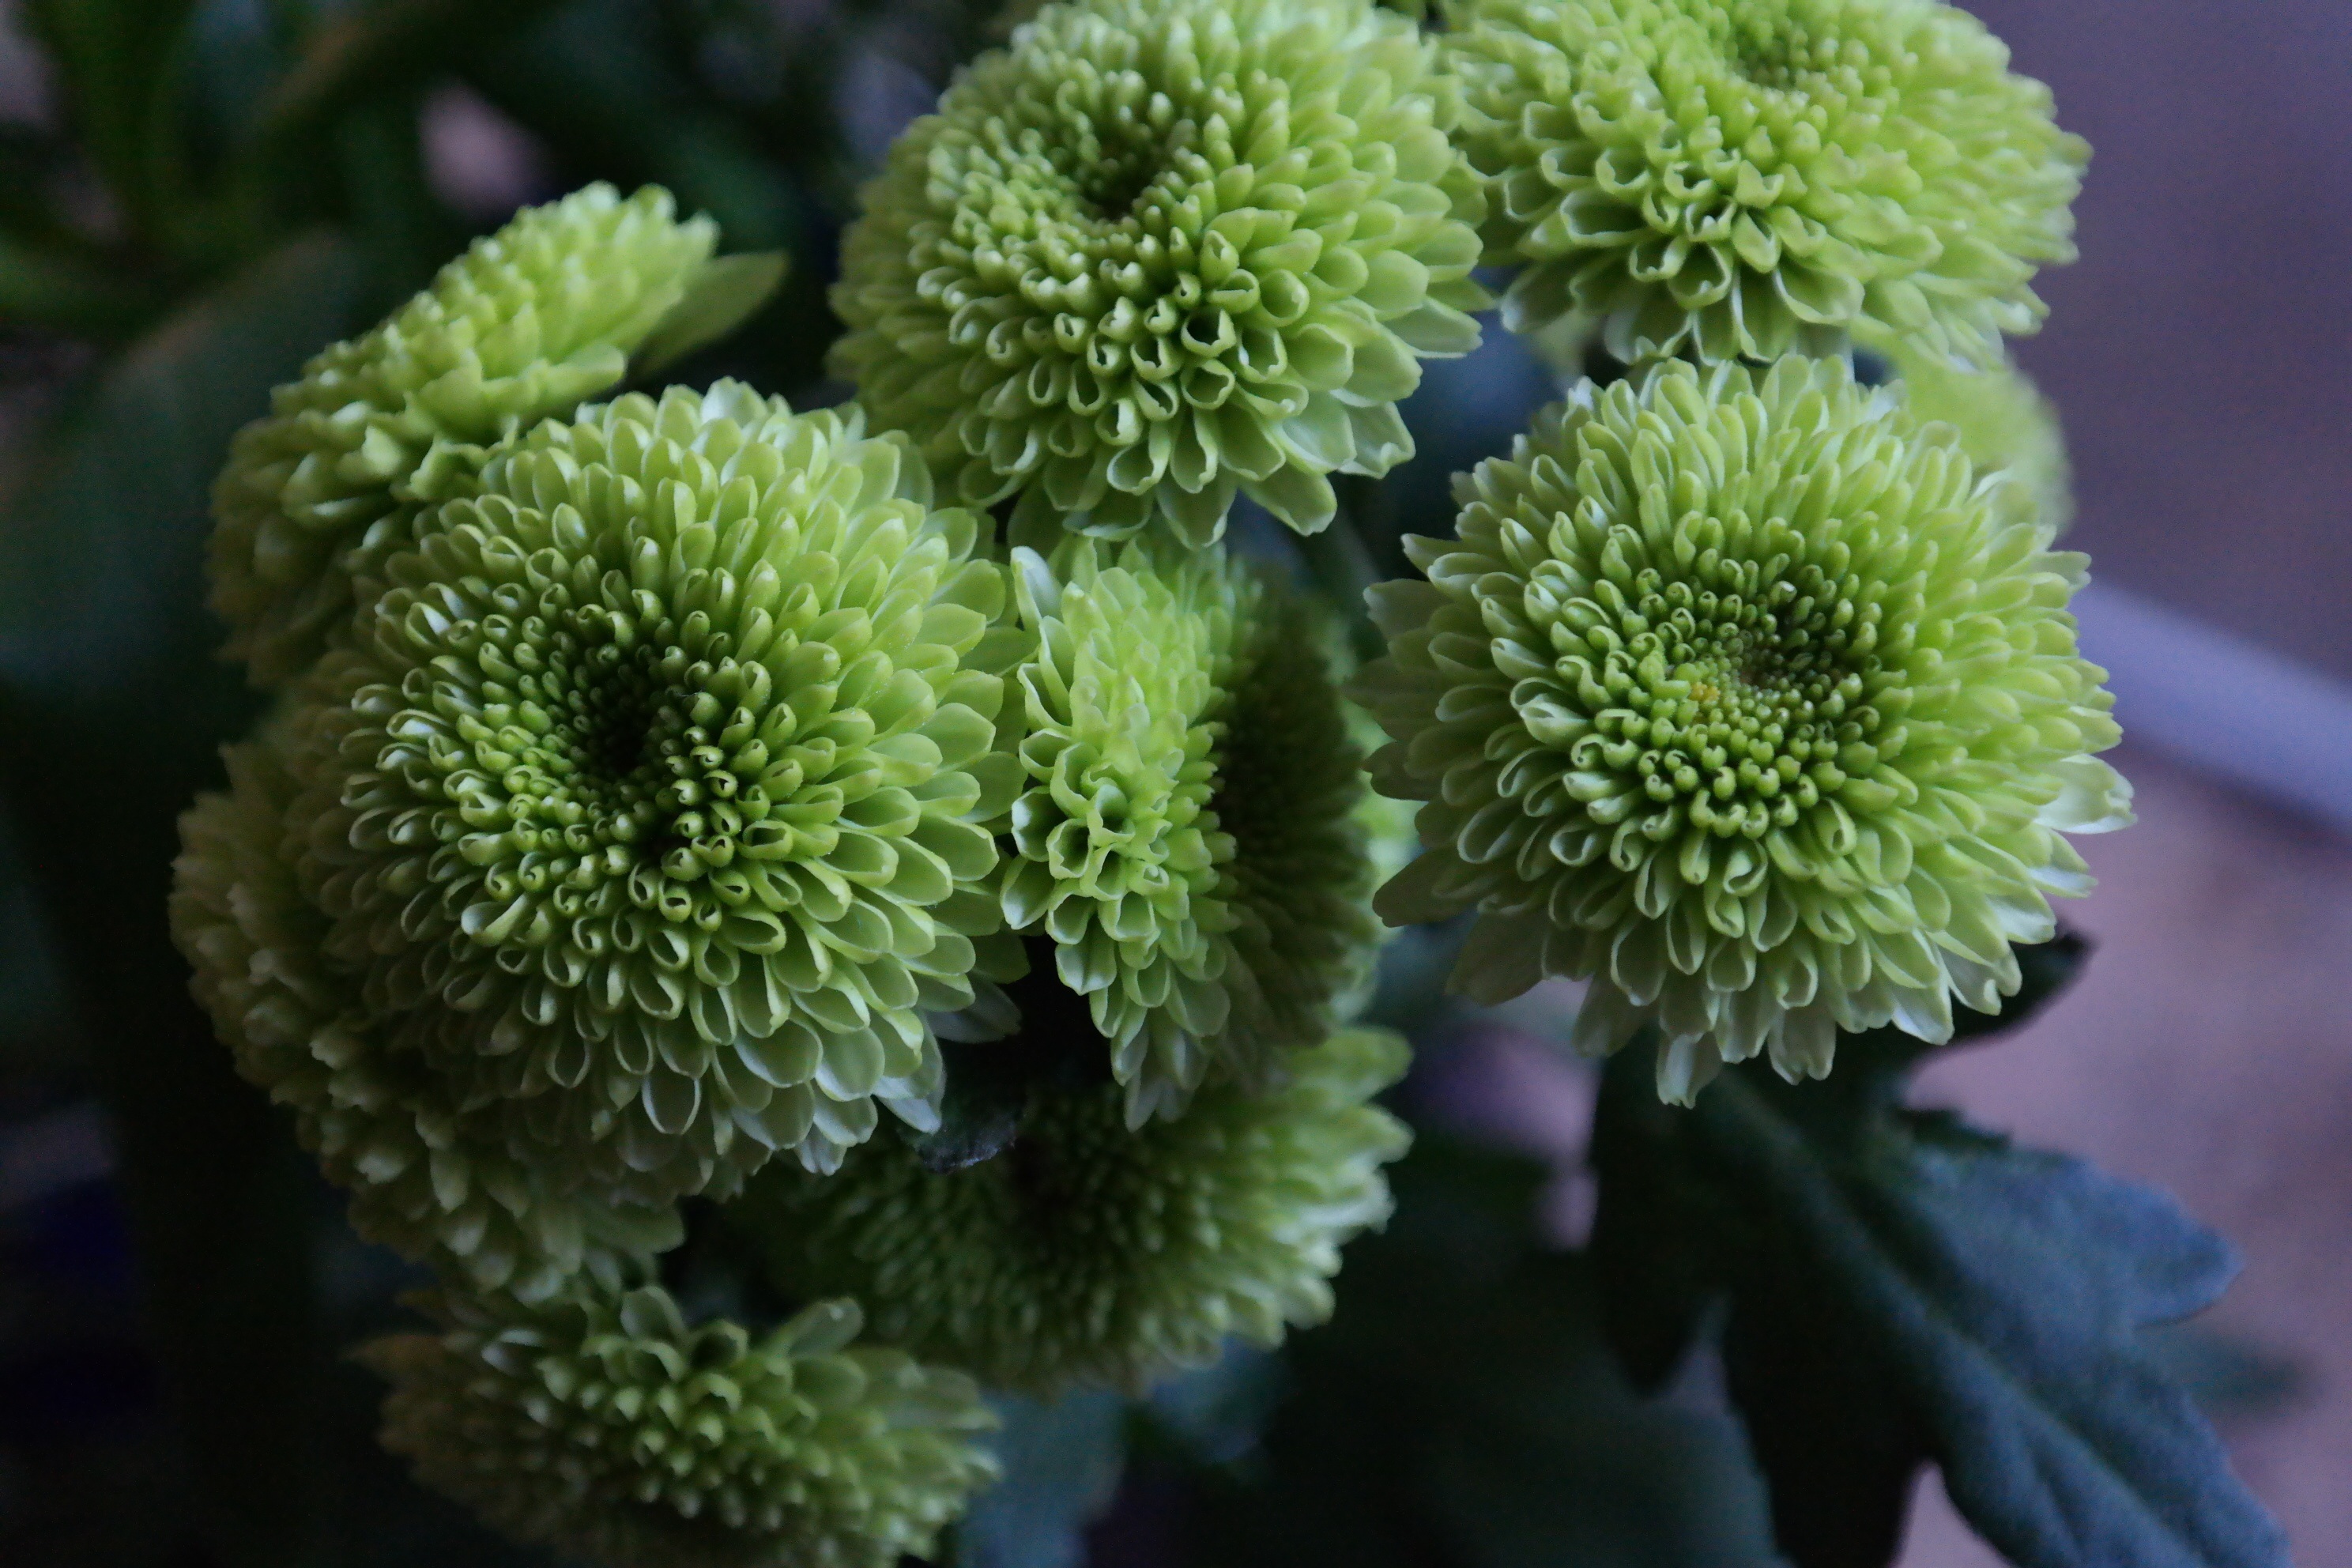
blossom, plant, flower, food, green, produce, botany, flora, botanical, orchid, decorative, cymbidium, flowering plant, land plant, chrysanths, cymbidium orchid